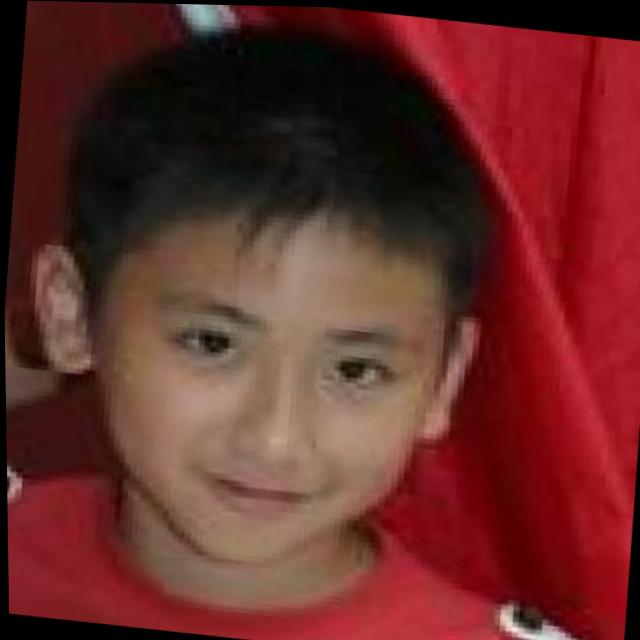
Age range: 0-12